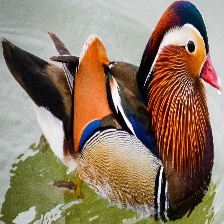
Species: MANDRIN DUCK
Scientific name: AIX GALERICULATA
ImageNet parent category: drake